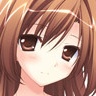
Portrait style: Anime Portrait